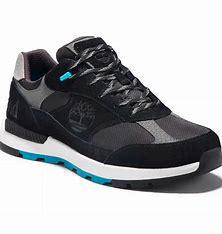
Brand: Timberland
Model: Field